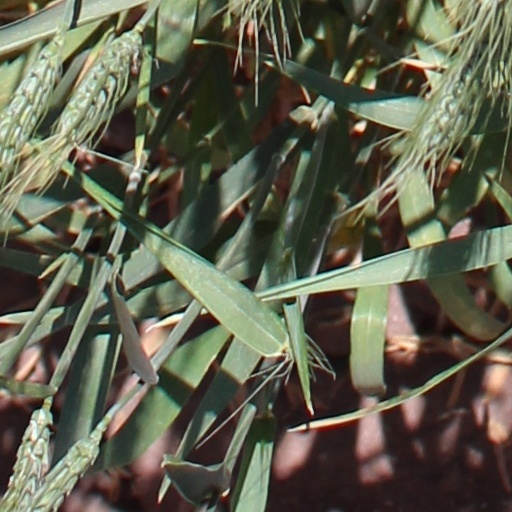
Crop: wheat